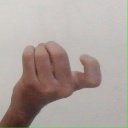
अक्षर: ज